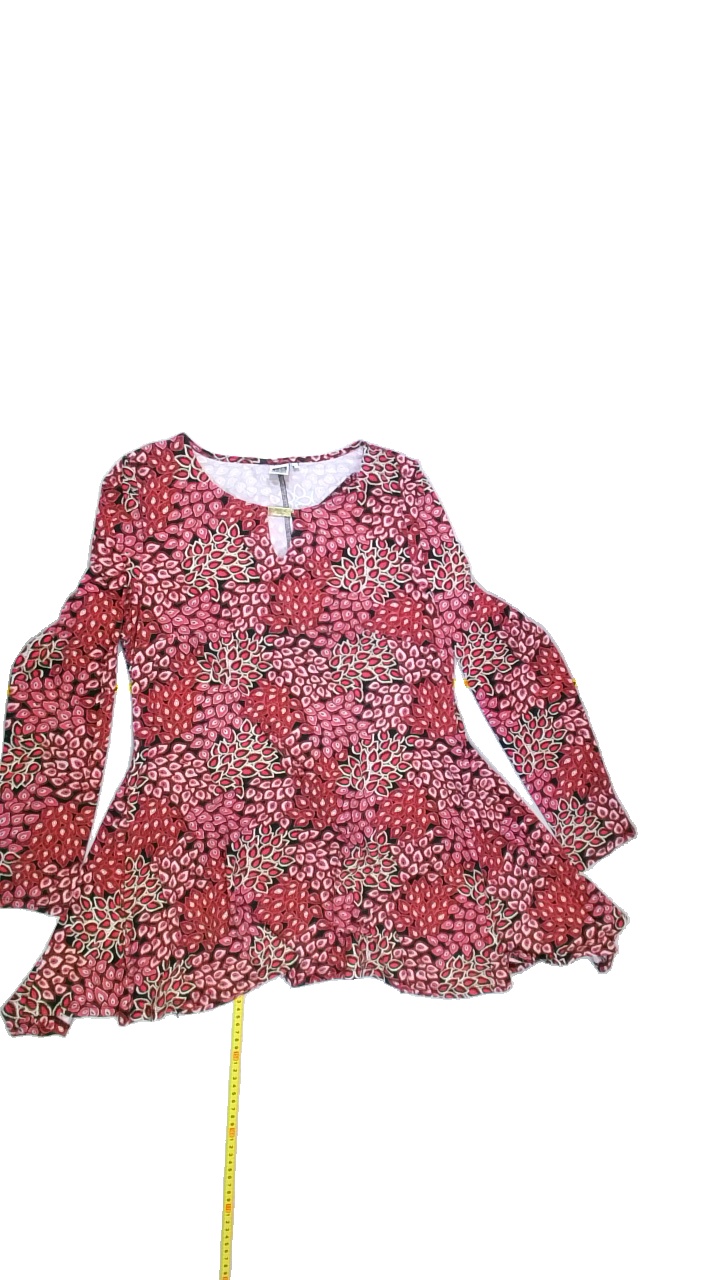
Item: Dress (Ladies)
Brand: Isolde
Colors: Multicolor, Pink, Black, Beige, White
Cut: Regular, C-collar
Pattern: Floral print
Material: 100%viscose
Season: All
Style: No trend
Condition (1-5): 4
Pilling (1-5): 4
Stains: No
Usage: Export
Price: <50